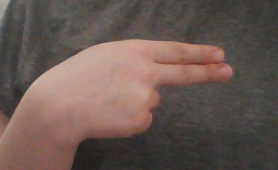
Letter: ain